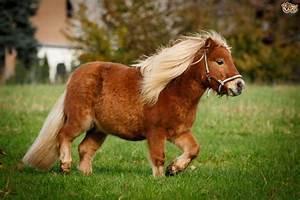
horse